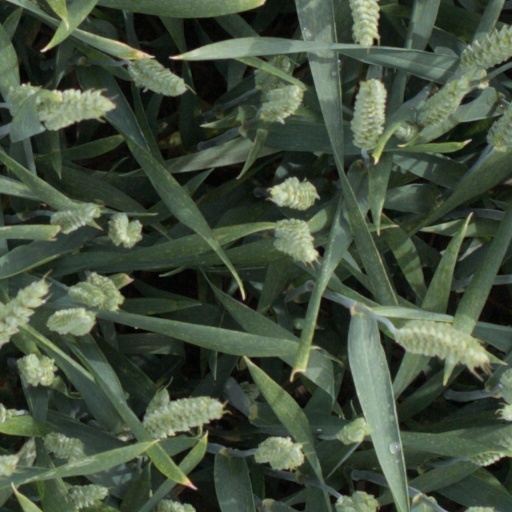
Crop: wheat